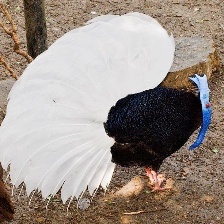
Species: BULWERS PHEASANT
Scientific name: LOPHURA BULWERI